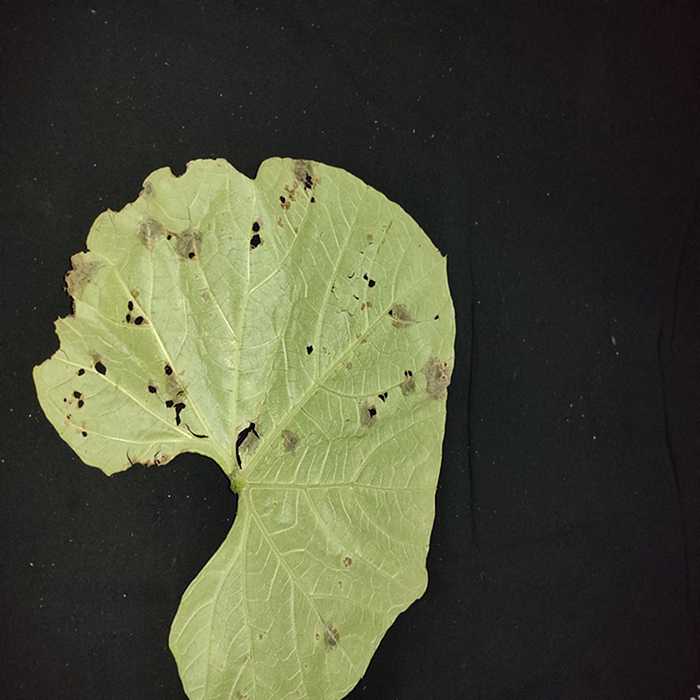
Plant: Bottle gourd
Label: Anthracnose